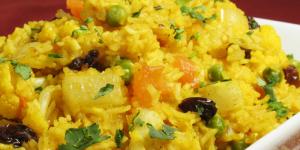
thermomix arroz mediterraneo